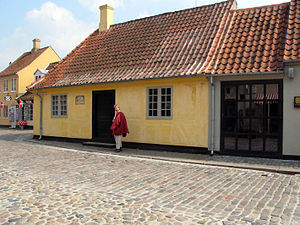
Odense Bys Museer
H.C. Andersens Hus, der er en del af Odense Bys Museer
Odense Bys Museer er en museumsinstitution som varetager driften af syv museer i et konglomerat under By- og Kulturforvaltningen i Odense.